Longhouses of the Indigenous peoples of North America

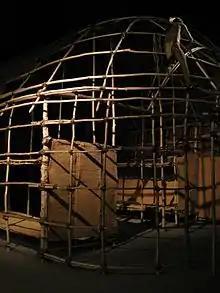
Iroquois longhouse replica in New York State Museum, Albany, NY

Doors were constructed at both ends and were covered with an animal hide to preserve interior warmth. Especially long longhouses had doors in the sidewalls as well. Longhouses featured fireplaces in the center for warmth. Holes were made above the hearth to let out smoke, but such smoke holes also let in rain and snow. Ventilation openings, later singly dubbed as a smoke pipe, were positioned at intervals, possibly totalling five to six along the roofing of the longhouse. Missionaries who visited these longhouses often wrote about their dark interiors.